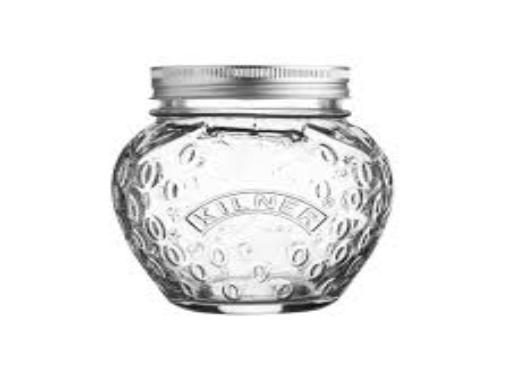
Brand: kilner
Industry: Necessities